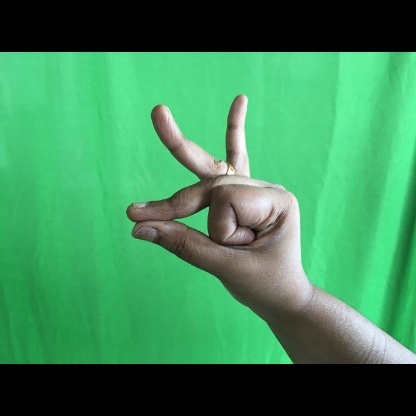
Mudra: Bramaram